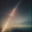
Label: rocket